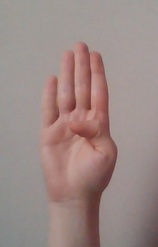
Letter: kaaf